Bernburg-Waldau station

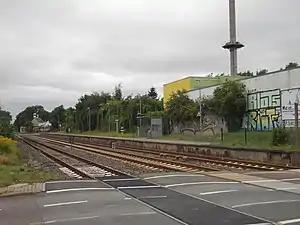
2013

Bernburg-Waldau station is a railway station in the "Waldau" district in the municipality of Bernburg, located in the Salzlandkreis district in Saxony-Anhalt, Germany.